Bontang

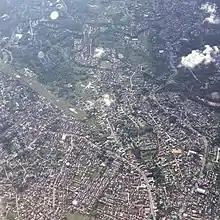
Aerial view of Southern Bontang

Bontang is located between 117° 23 E and 117° 32 E and 0° 01 N and 0° 12 N. It administers an area of 497.57 km.